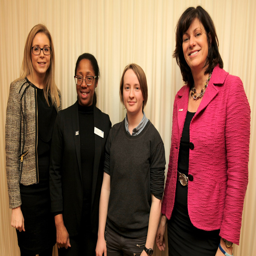
politician with women at the event